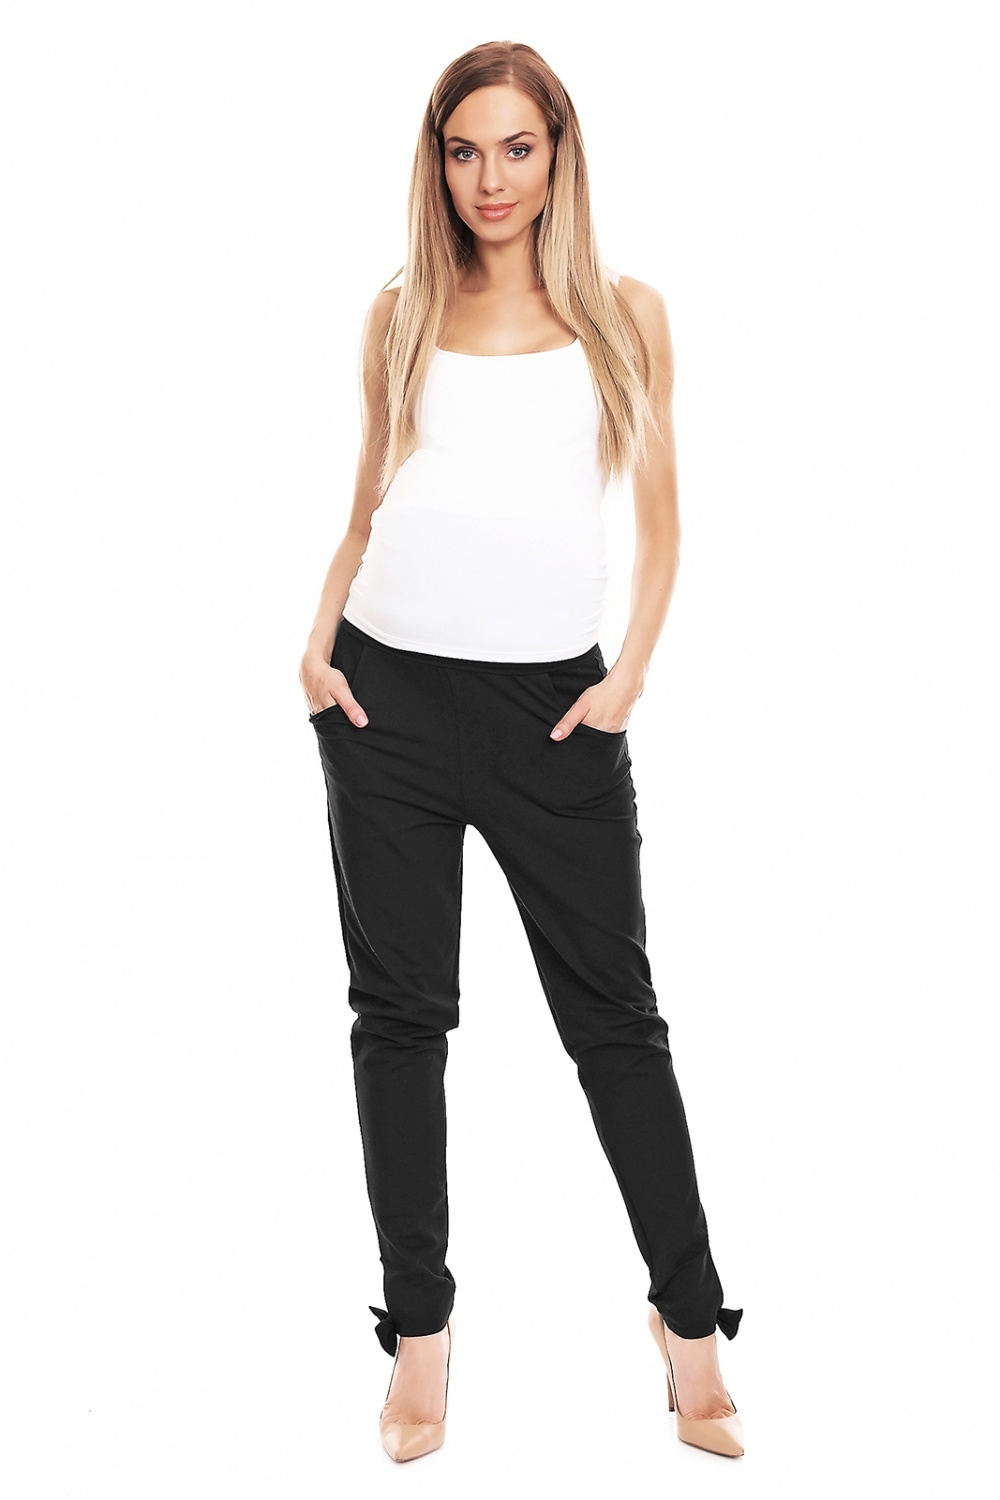
Women trousers model 133336 PeeKaBoo
Maternity sweatpants with a loose fit. Legs decorated with bows. Composition: . Leggings: 95% Cotton, 5% Elastane . Size Lenght Hips width Waist width L/XL 97 cm 104 cm 88-120 cm S/M 95 cm 96 cm 80-110 cm
Brand: PeeKaBoo
Category: Apparel & Accessories > Clothing > Maternity Clothing > Maternity Pants